Hussong's

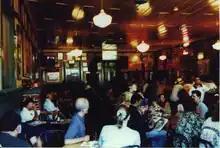
Inside the cantina (1999)

After operating the bar for nearly a year, John purchased and remodeled the building across the street, which was a Southern Lane stage coach stop that bookended the route between Los Angeles and Ensenada. In 1892 he obtained an alcohol license and started operating the "John Hussong Bar". His license is still "#002" and the building is still located on "Ruiz Avenue". Today, Hussong's Cantina is in the same building in which it was founded and little has changed since it opened.